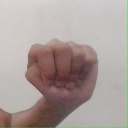
अक्षर: ठ